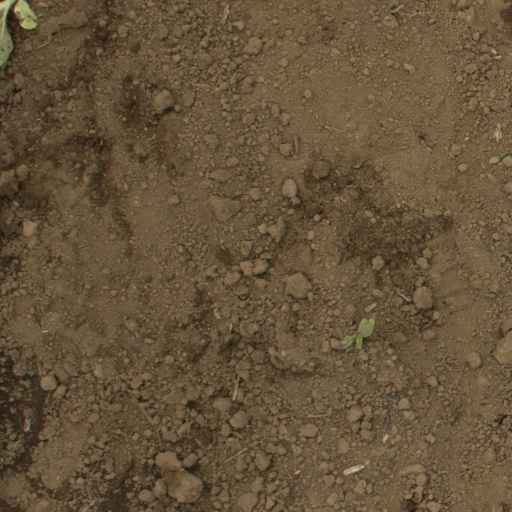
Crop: Jerusalem artichoke